Hadhramaut

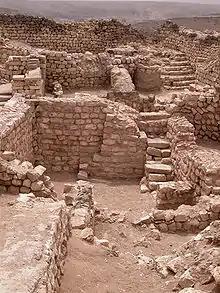
The ruins of Sumhuram in Khor Rori

The Kingdom of Hadhramaut was established in the early 1st millennium BCE. Its capital was Shabwa, not far from the city of Teman (the capital of the Kingdom of Qataban), a tribal federation consisting of several tribes united by their common veneration of the lunar god Sin. Hadhramaut became independent from Sheba in BCE. Hadhramaut and its god Sin are mentioned in the inscription of Surwah by the Makrib Sabean writer Karib'il Watar I around 700–680 BCE.